Vernazza

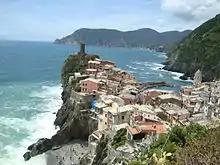
View from the south

Over the next two centuries, Vernazza was vital in Republic of Genoa's conquest of Liguria, providing port, fleet, and soldiers. In 1209, approximately 90 of the most powerful families of Vernazza pledged their allegiance to the republic of Genova.